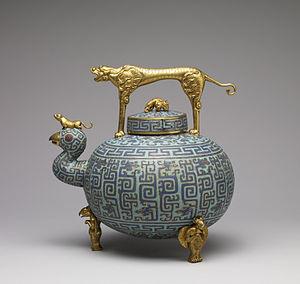
Les bronzes chinois sont universellement admirés comme des chefs-d’œuvre de l'art du bronze, tout particulièrement ceux réalisés au cours des deux premiers millénaires avant notre ère. Les bronzes des dynasties Shang et Zhou, depuis le XVIᵉ siècle et jusqu’à 221 avant notre ère, aux formes et décors étonnants, témoignent de l’esprit créatif et de la remarquable maîtrise technique des bronziers chinois au cours de l’âge du bronze. L'art des dynasties royales de l'Antiquité, fondement essentiel de l'art chinois, est en majorité un art du bronze.